EGADE Business School

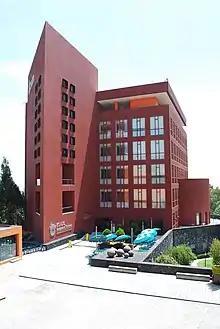
EGADE Business School in Santa Fe, Mexico City.

Since its creation, the school requires every applicant to achieve a minimum pass mark at its own academic aptitude test for postgraduate studies ("Prueba de Admisión a Estudios de Posgrado, PAEP"): an instrument designed and maintained by academics of the institute (with some guidance provided by the technical director of The College Board office in Puerto Rico).